Box jellyfish

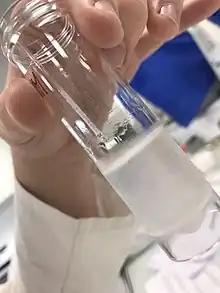
The technique used for the separation of eDNA from the water column using a cellulose nitrate membrane filter.

Cubozoans are widely distributed throughout tropical and subtropical regions, yet the detection of these organisms can be quite difficult and costly due to a high amount of variation in their occurrence and abundance, their translucent body, two different life stages (medusa and polyp), and vast amounts of size variability within the different species in the class Cubozoa.